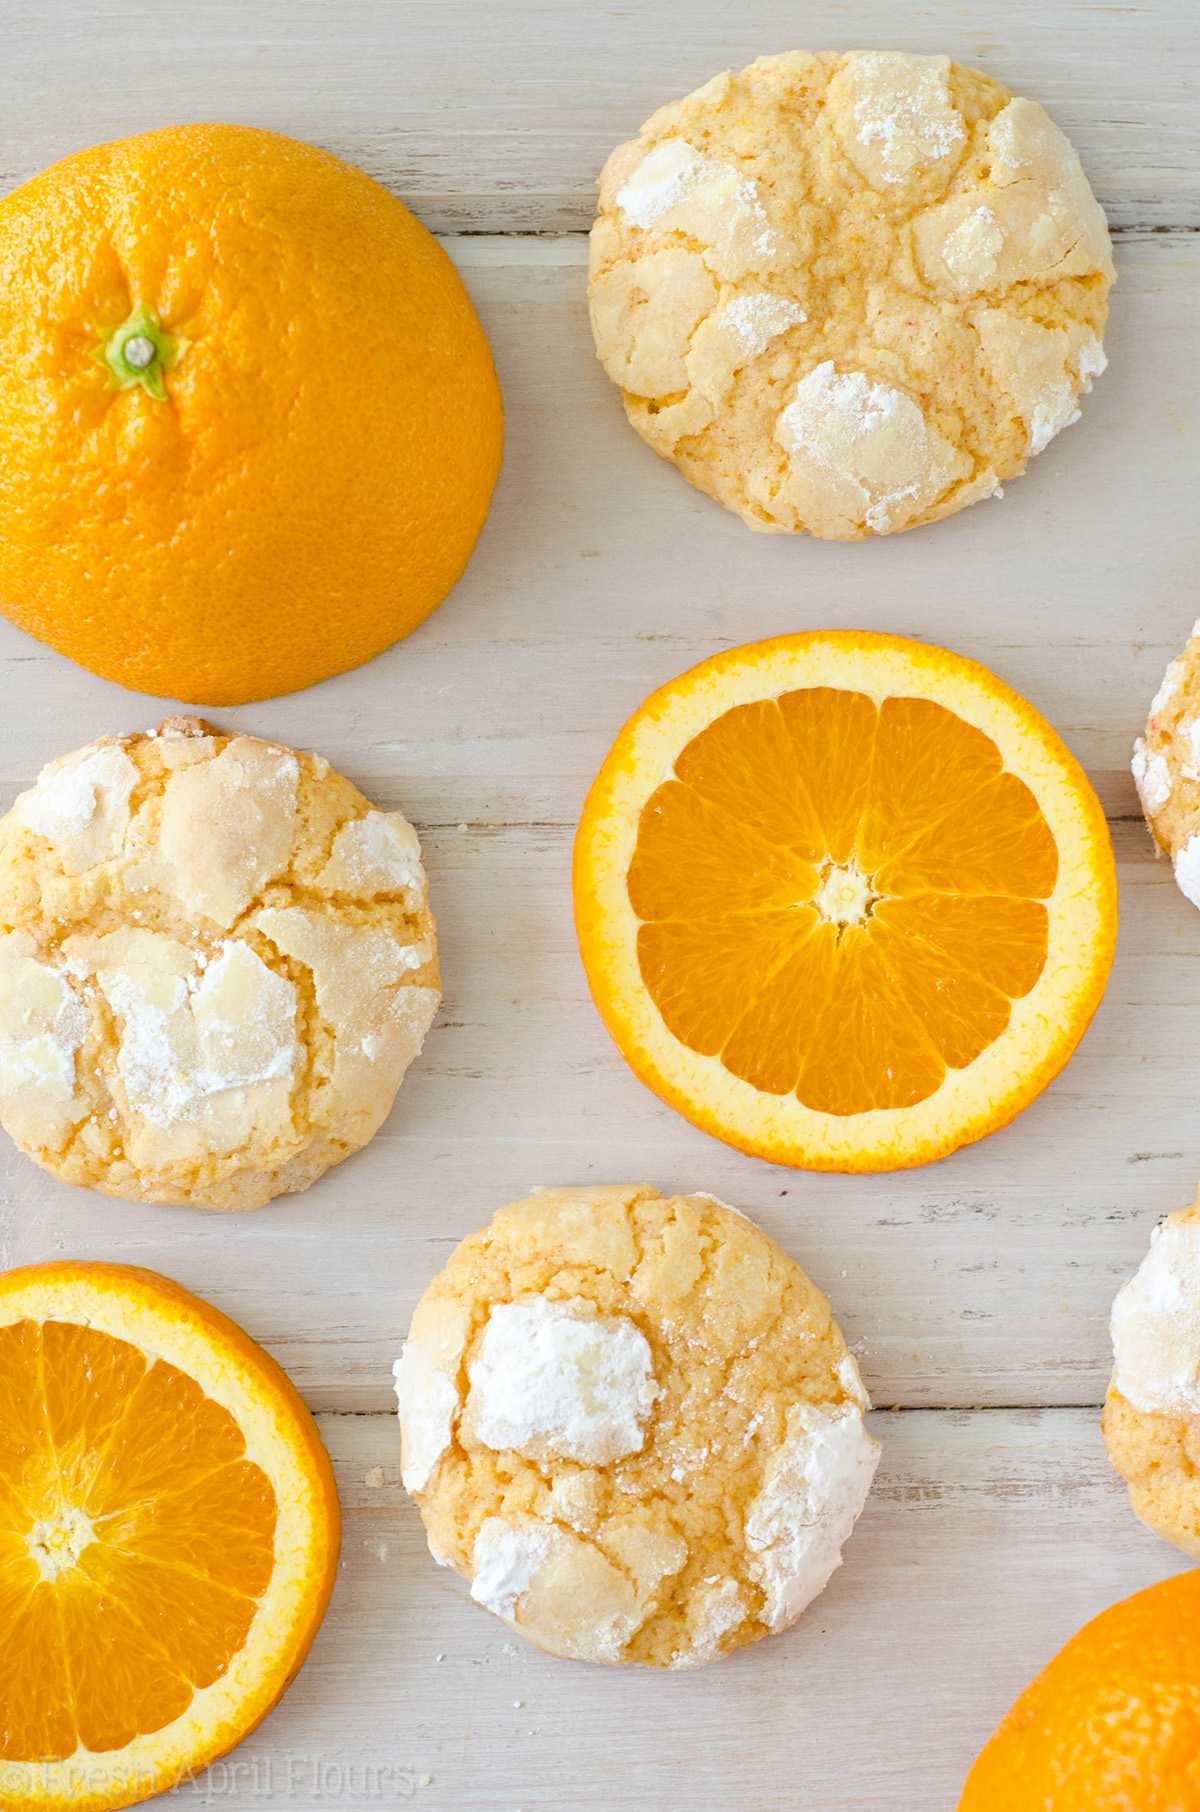
Label: Orange